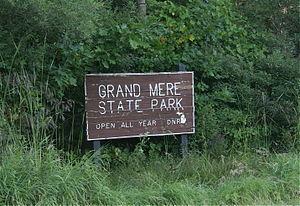
Le Parc d'État de Grand Mère est une réserve naturelle et historique située dans le Comté de Berrien dans l'État du Michigan au nord-est des États-Unis.